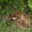
Label: deer